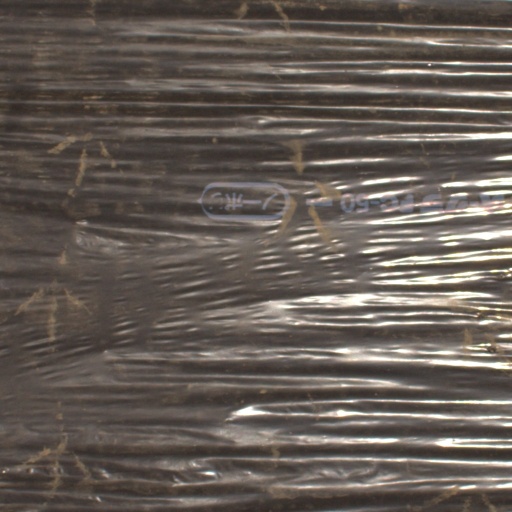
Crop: Jerusalem artichoke